Masjid Darul Ghufran

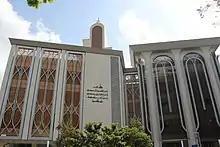
Masjid Darul Ghufran Darul Ghufran Mosque

Masjid Darul Ghufran (Jawi: مسجد دار الغفران) is currently the largest mosque in Singapore, located in Tampines and occupying with a floor area of 5,910 sq metres. It is about 300m from Tampines Bus Interchange, and beside Our Tampines Hub.